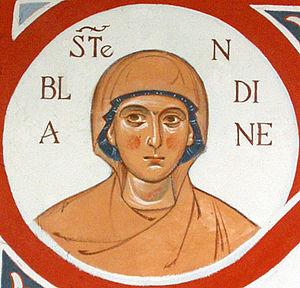
Sainte martyre Blandine de Lyon. Fresque de la chapelle orthodoxe de la Dormition de la Mère de Dieu (Drôme, France).
Sainte Blandine, dite de Lyon, est une jeune esclave chrétienne de Lugdunum qui fut martyrisée durant le mois de juillet 177 sous l'empereur Marc Aurèle.
Brutus est un roman de l'écrivain Bernard Clavel publié chez Albin Michel en 2001.
Ils sont de Lyon ou ont marqué la ville de leur influence :